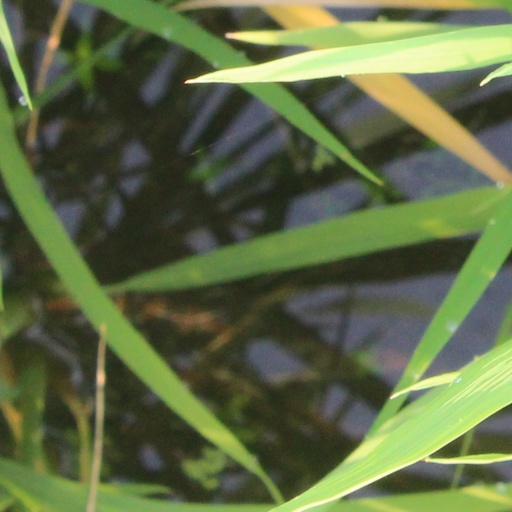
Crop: rice